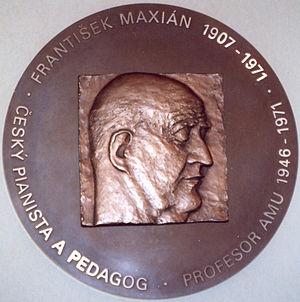
František Maxián est un pianiste et pédagogue tchèque. Maxián est l'un des plus importants pianistes et professeurs tchèque du XXᵉ siècle.